Ferdinand Marcos

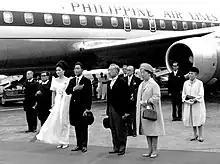
Marcos with Japanese Emperor Hirohito in 1966

One of President Marcos's earliest initiatives was to significantly expand the Philippine military. In an unprecedented move, Marcos chose to concurrently serve as his own defense secretary, giving him direct control over the military. He significantly increased the defense budget, tapping them for civil projects such as school construction. Marcos' policies led Senator Benigno Aquino Jr. to accuse Marcos in 1968 of trying to establish "a garrison state".